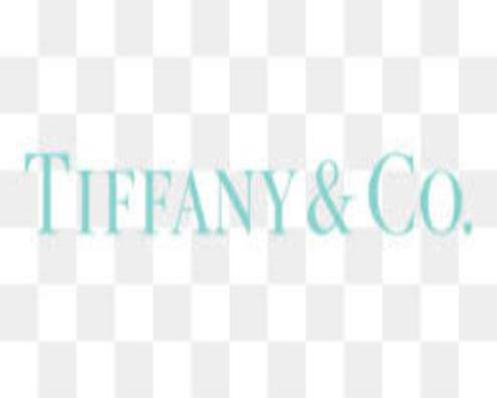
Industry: Clothes